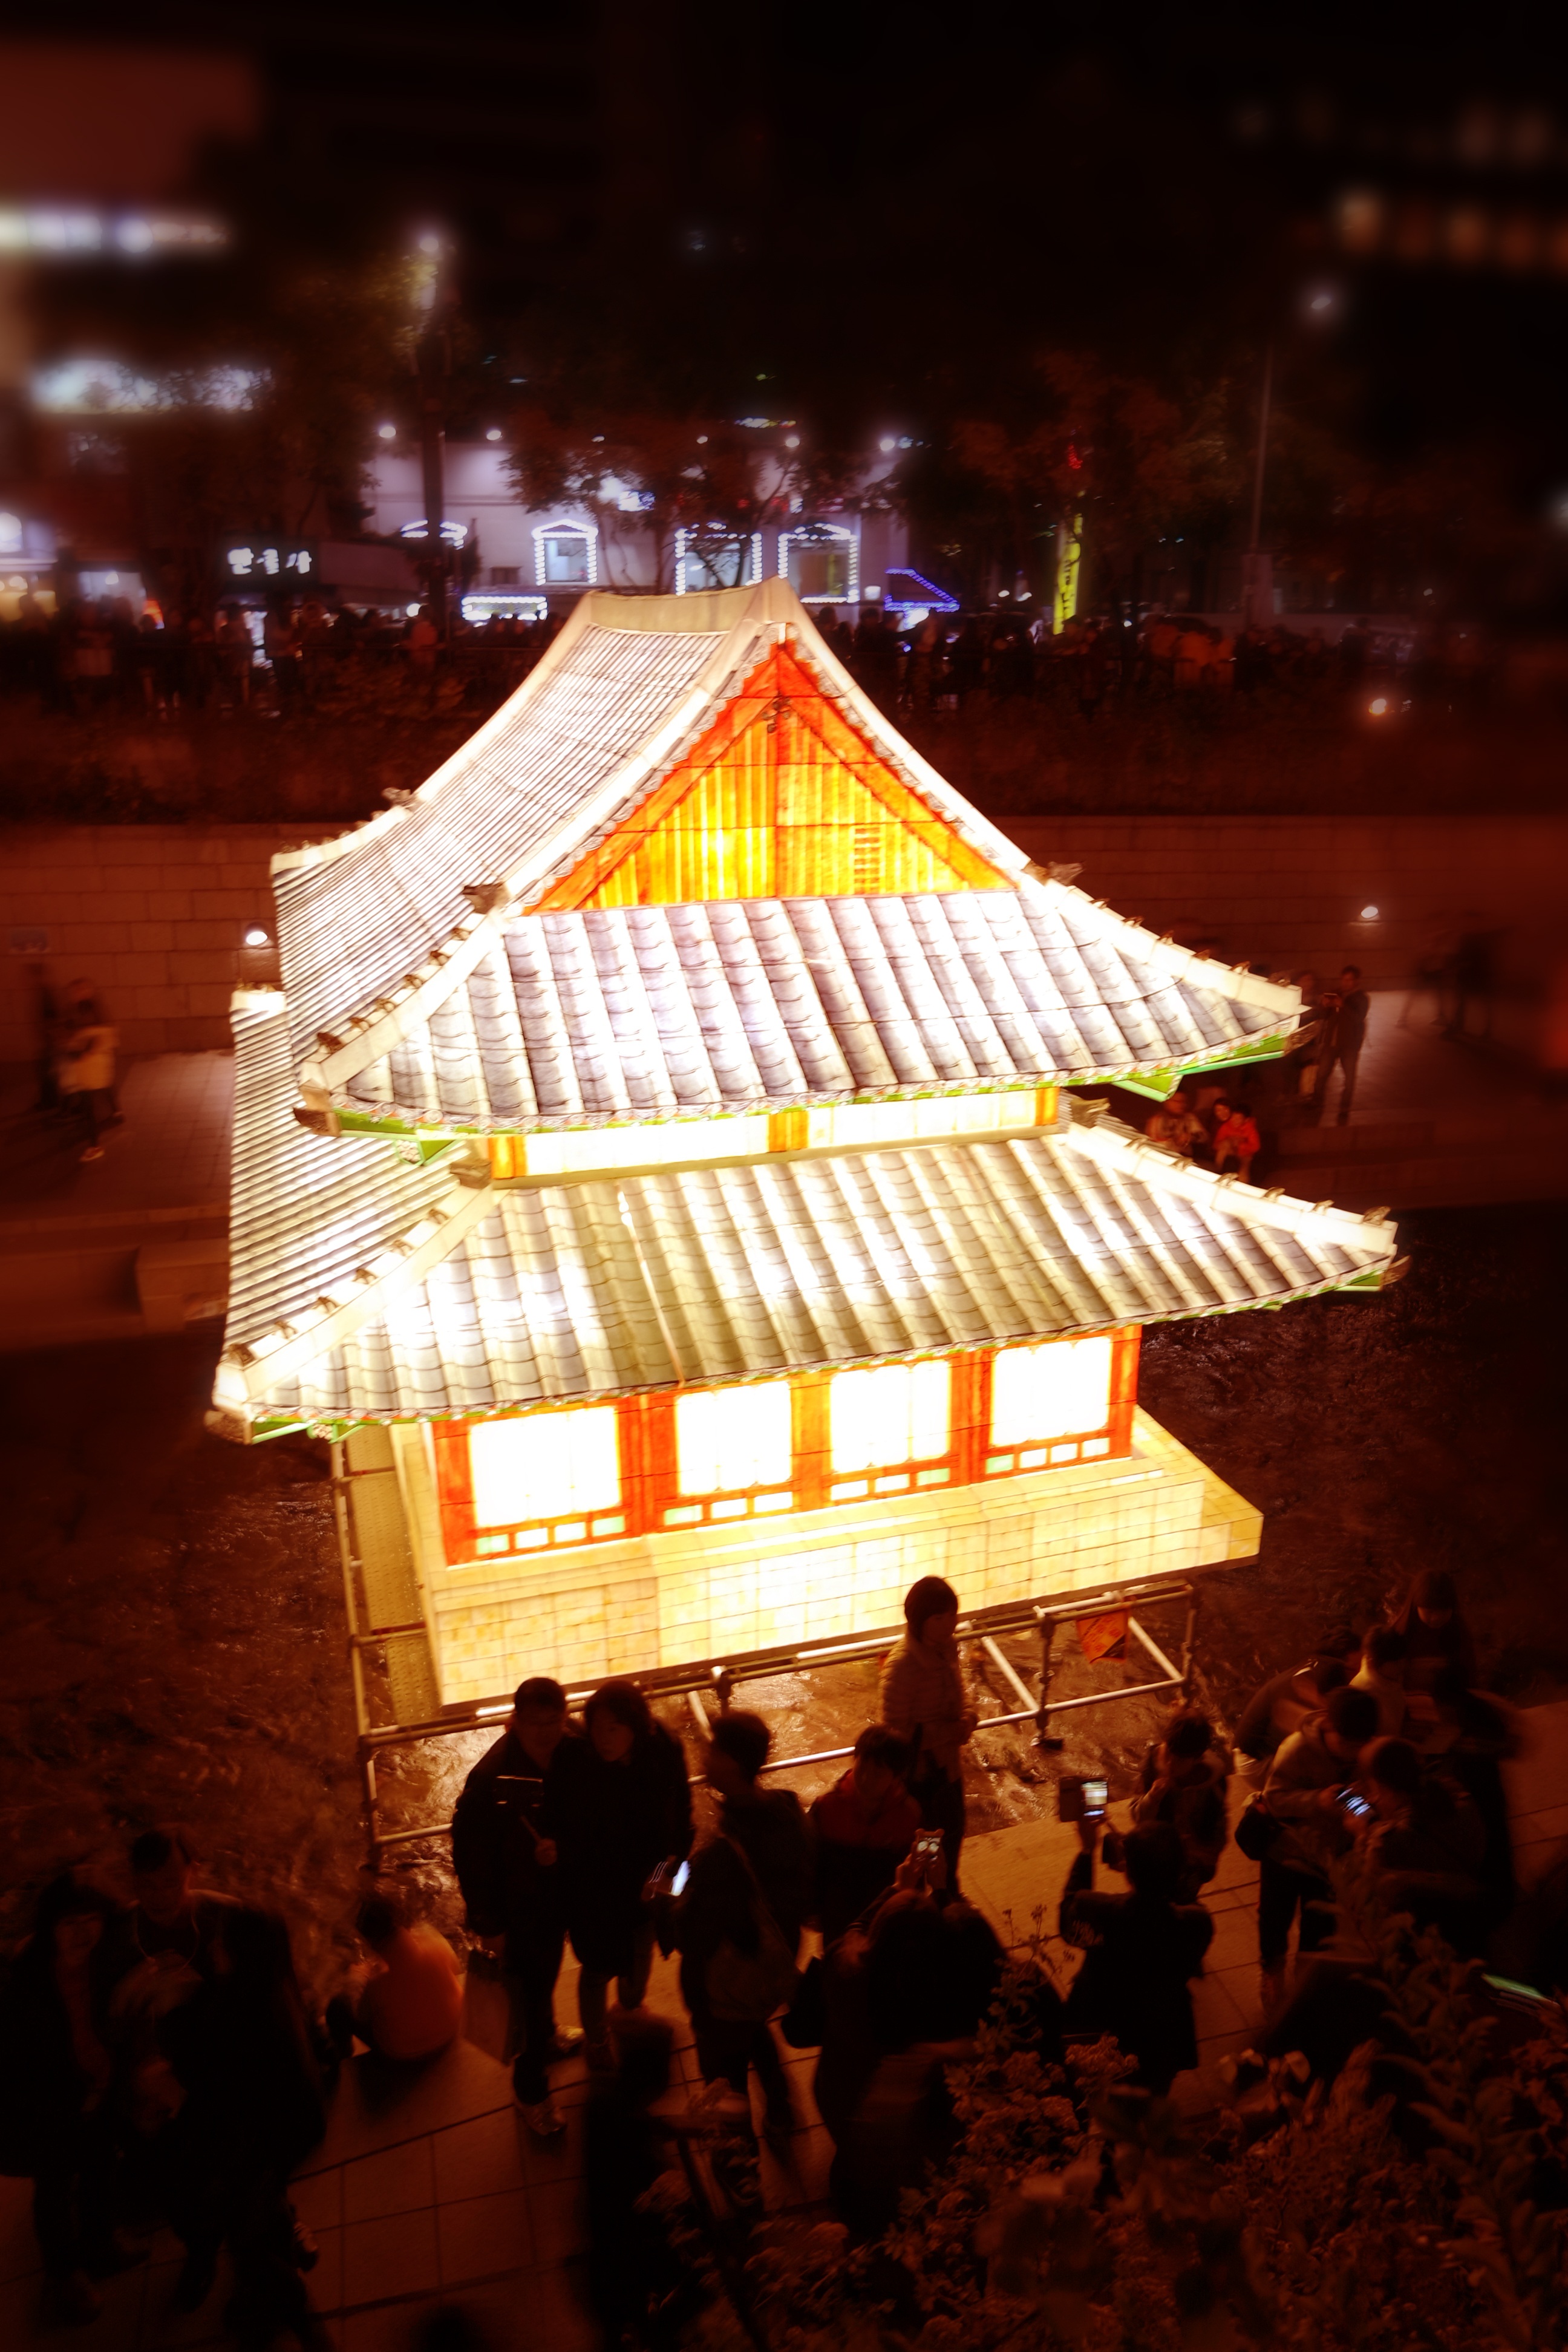
light, night, evening, asia, festival, korea, temple, pagoda, seoul